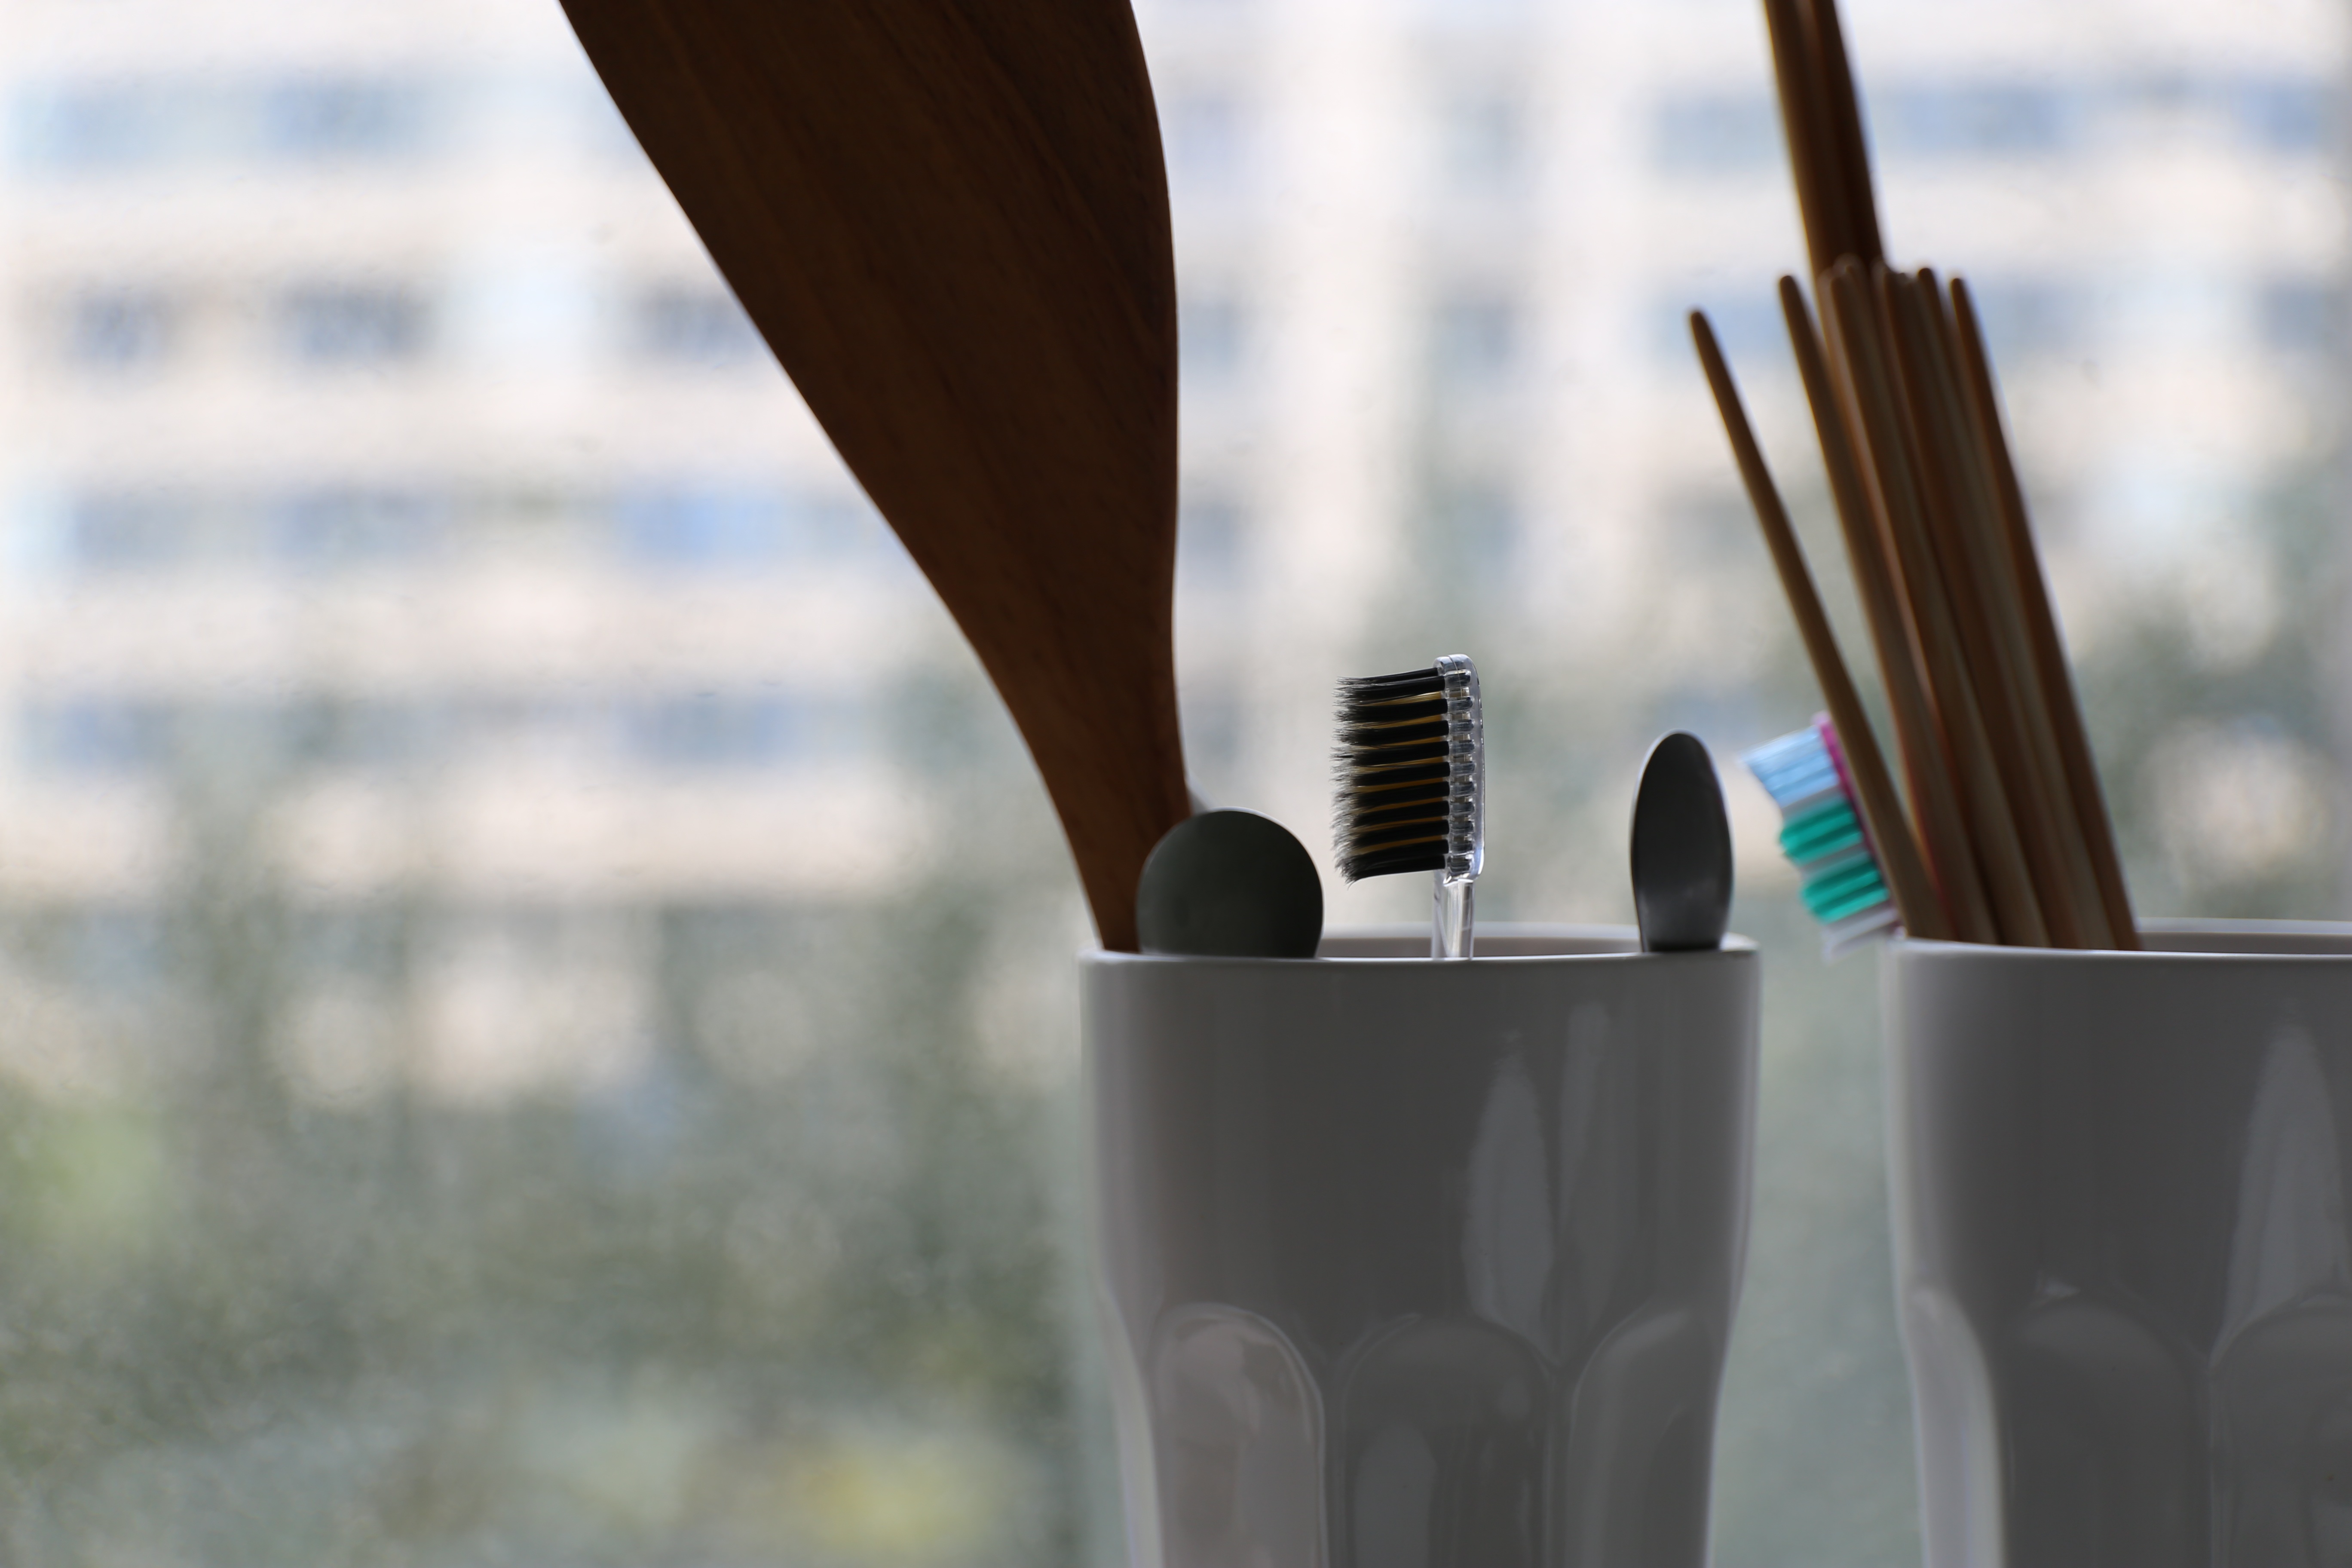
cup, calm, tableware, spoon, life, product, bath, chopsticks, toothbrush, product design